Mars landing

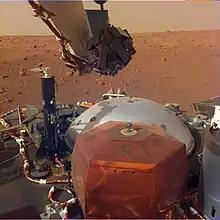
Insight Mars lander view in December 2018

In the 1970s, several USSR probes unsuccessfully tried to land on Mars. Mars 3 landed successfully in 1971 but failed soon afterwards. But the American "Viking" landers made it to the surface and provided several years of images and data. However, the next successful Mars landing was not until 1997, when Mars Pathfinder landed. In the 21st century there have been several successful landings, but there have also been many crashes.